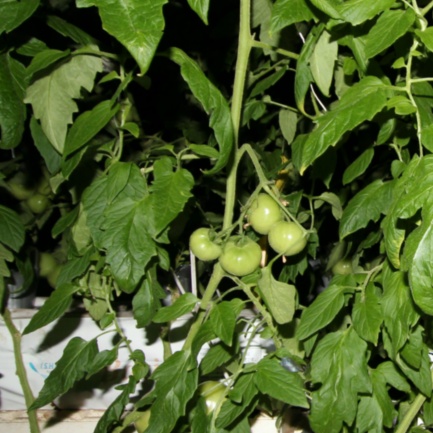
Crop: tomato